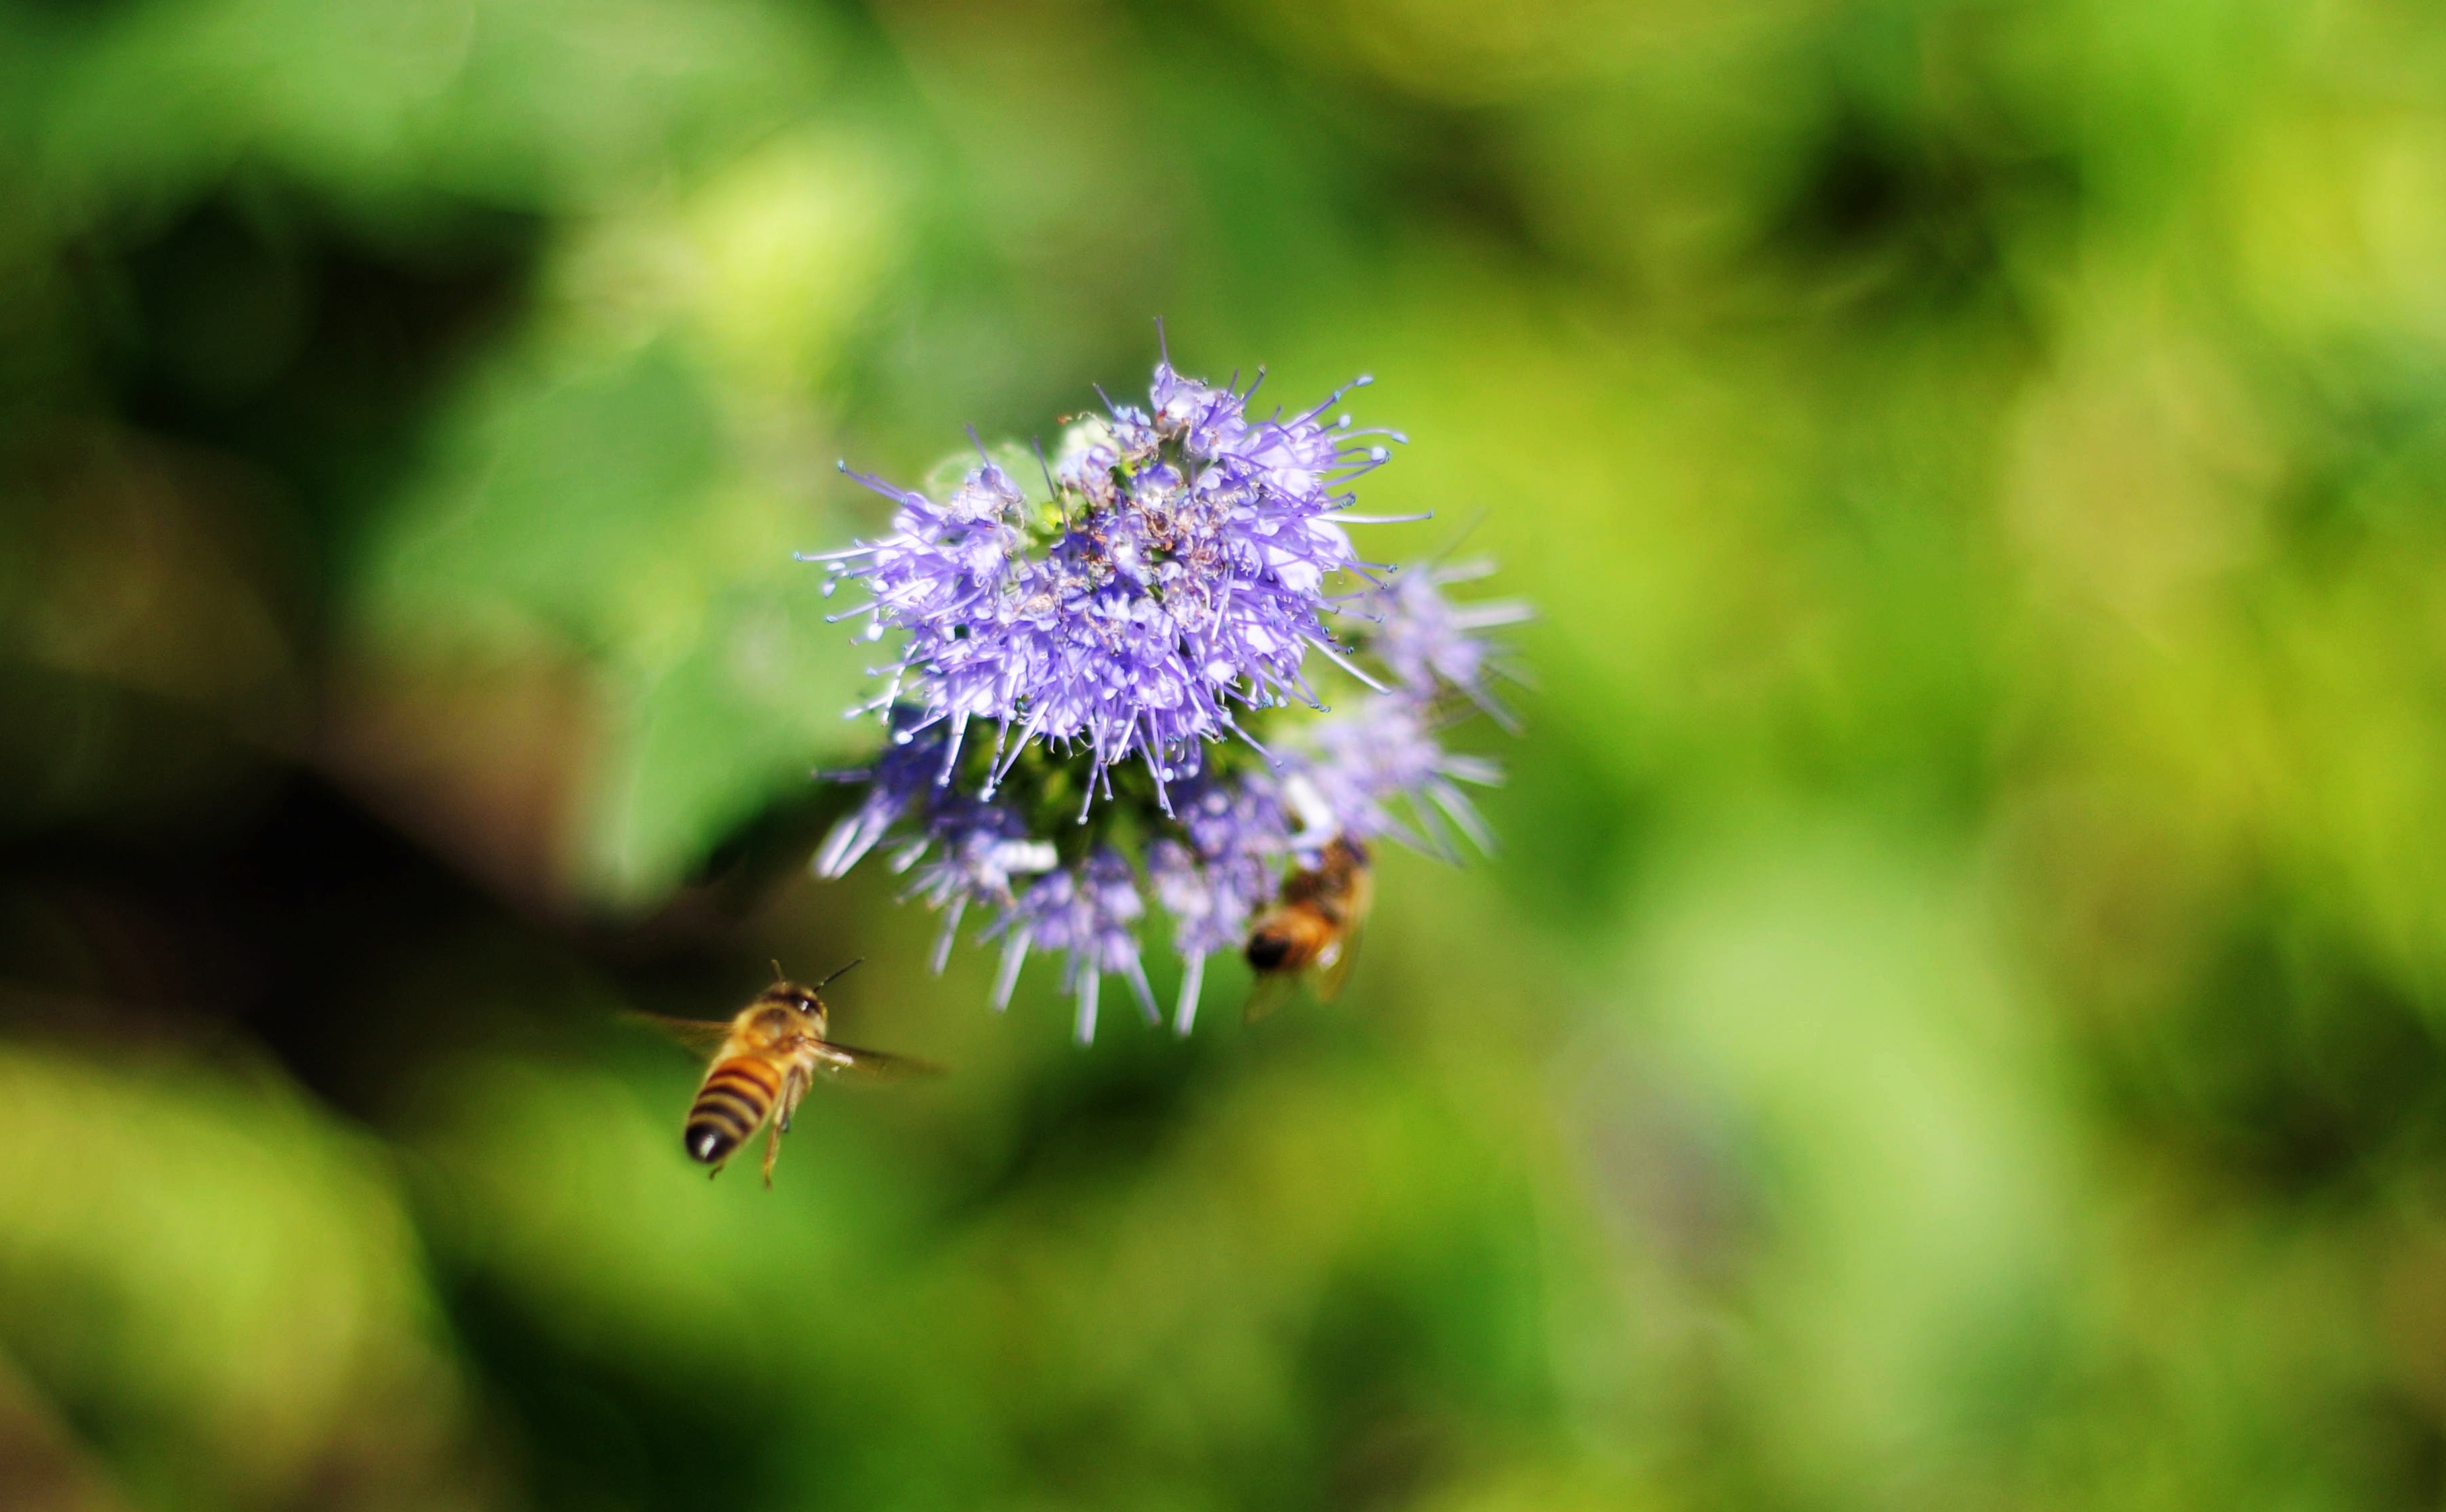
nature, blossom, blur, plant, photography, meadow, flower, pollen, green, insect, botany, flora, fauna, invertebrate, wildflower, close up, bee, nectar, macro photography, flowering plant, honey bee, land plant, membrane winged insect